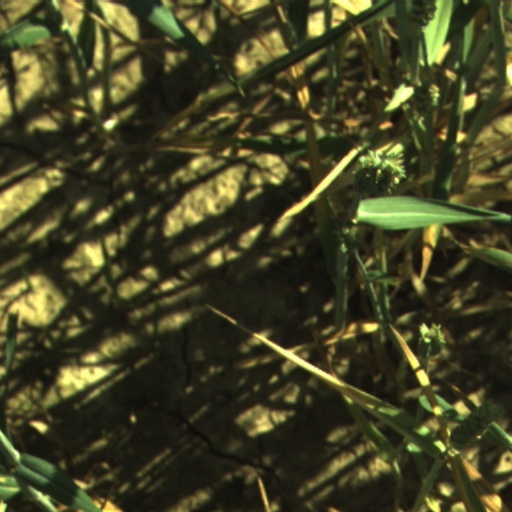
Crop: wheat